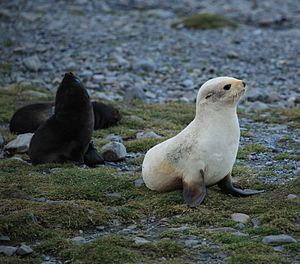
L'évolution des stratégies de locomotion est le processus d’apparition de l'ensemble des moyens et techniques développées par les êtres vivants pour se mouvoir, ou plus largement, pour se déplacer d'une manière active ou non d'un lieu à un autre.
L'Otarie à fourrure antarctique, ou Otarie de Kerguelen est un mammifère marin. Ses colonies de reproduction sont situées sur les îles sub-antarctiques situées à proximité de la convergence antarctique. Environ 95 % de la population mondiale se reproduit sur l'île de Géorgie du Sud. Cette otarie doit son nom latin au navire allemand SMS Gazelle qui a ramené le premier spécimen connu de cette espèce des Îles Kerguelen, découverte au cours de l'expédition scientifique autour du monde effectuée par ce navire.